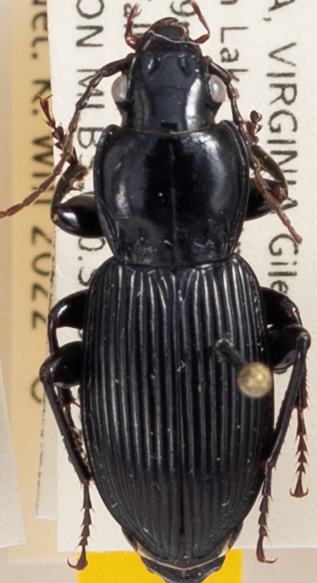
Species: Pterostichus coracinus
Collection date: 2021-06-29
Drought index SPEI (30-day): -0.03
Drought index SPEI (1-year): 0.47
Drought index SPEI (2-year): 1.28